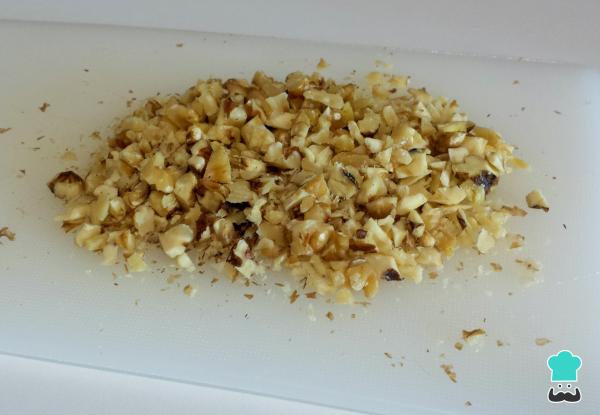
Por otro lado, trocea finamente las nueces. No queremos conseguir una harina así que no las tritures en la licuadora, bastará con las piques con un cuchillo hasta obtener trocitos pequeños como se ve en la foto.